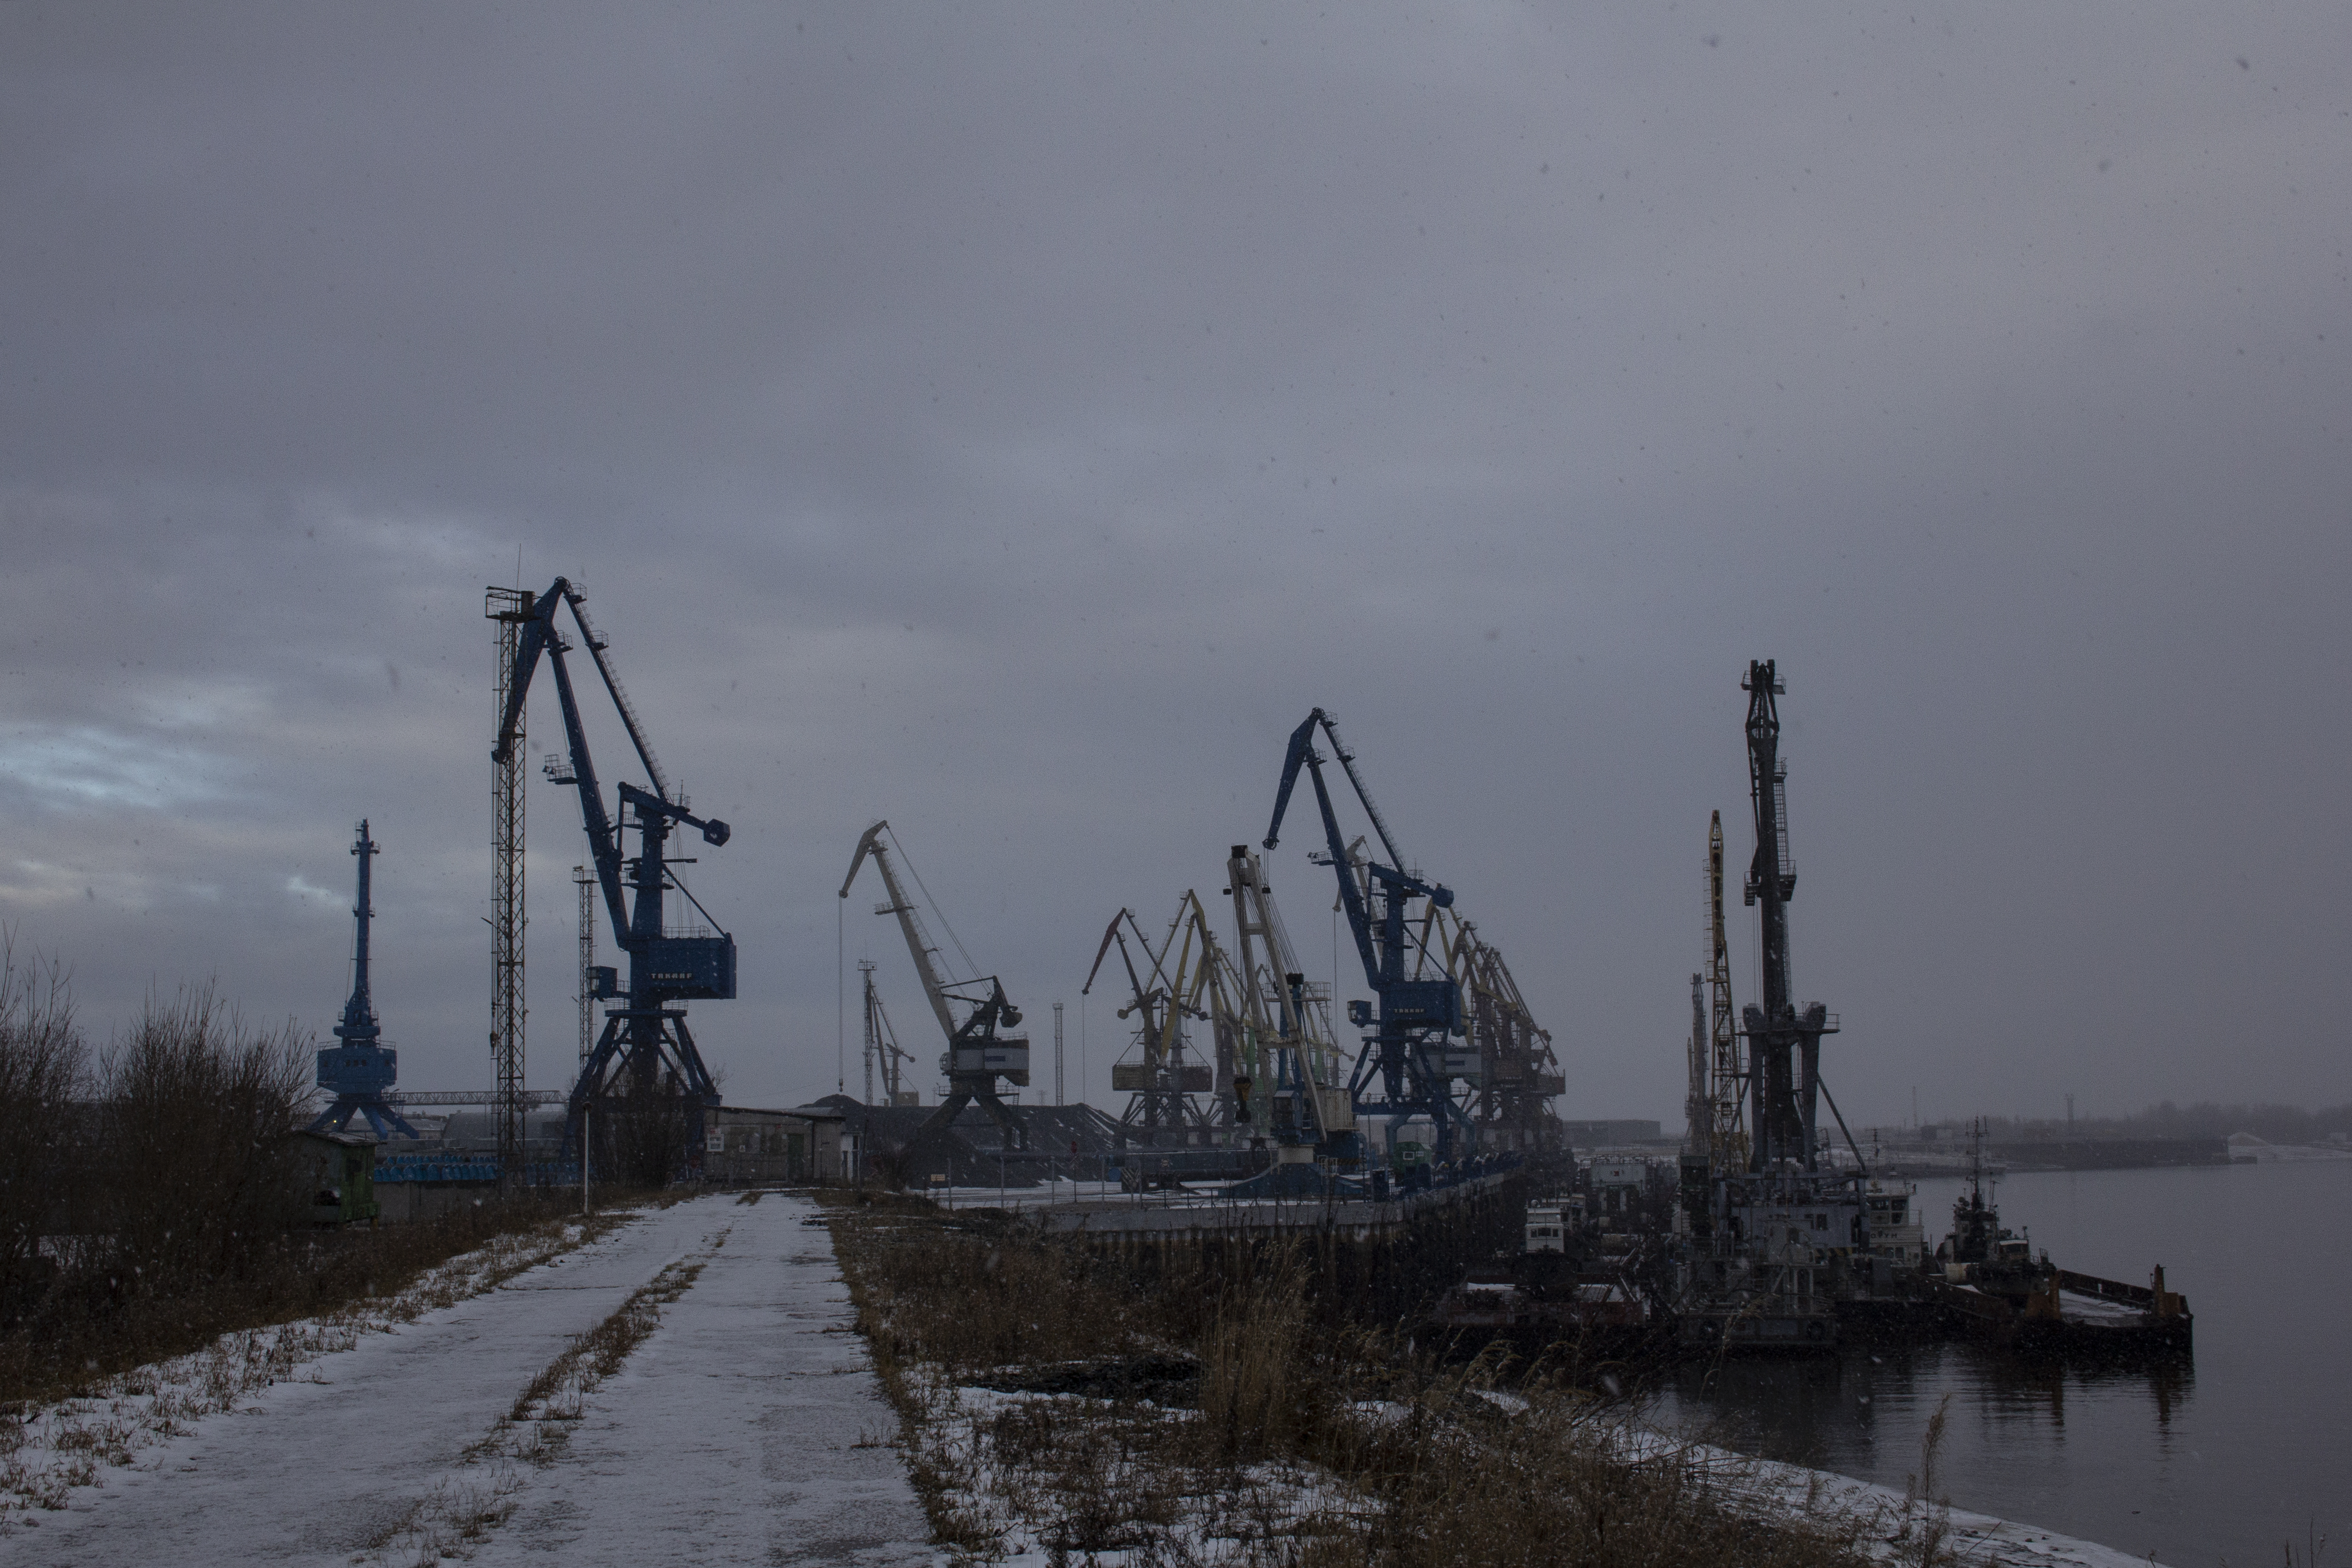
port, cranes, winter, river, machine, iron, evening, drilling rig, engineering, freezing, construction equipment, crane, project, industry